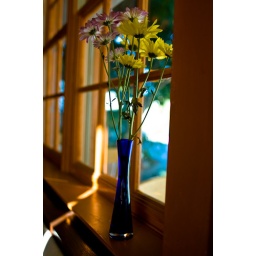
flowers in the window